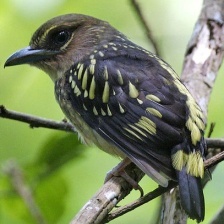
Species: BANDED BROADBILL
Scientific name: EURYLAIMUS JAVANICUS